SS Earl Dalhausie

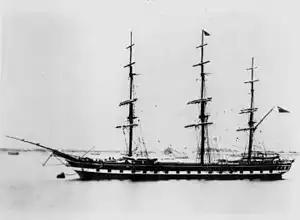
Photograph of the "Earl Dalhousie" from the State Library of Queensland.

The Earl Dalhousie is a full-rigged sailing ship, built in 1862, that transported British settlers in the 1870s to Australia. It was the fifth ship to participate in the Portuguese immigration to Hawaii when it brought contract laborers in 1882 from the Azores Islands to work on the Hawaiian sugarcane plantations.